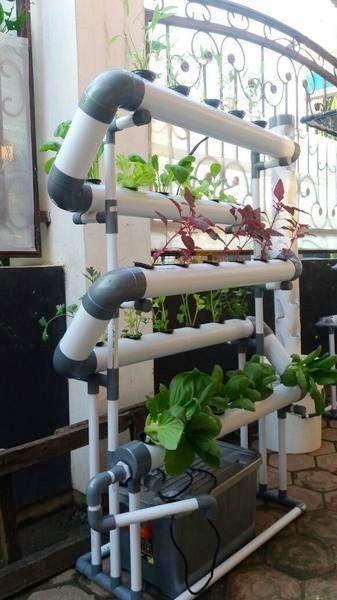
Kilimo cha haidroponiki kimetengenezwa kwa mabomba meupe ya plastiki yaliyopangwa wima. Mimea midogo ya kijani kibichi na baadhi yenye majani mekundu imepandwa kwenye mashimo yaliyotengenezwa kwa mabomba hayo.